Tourist attractions in Dubai

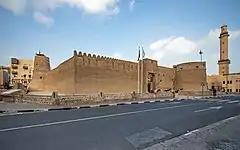
Dubai Museum in Al Fahidi Fort

Museum of the Future is an exhibition space for innovative and futuristic ideologies, services, and products. Located in the Financial District of Dubai, UAE, the Museum of the Future has three main elements: green hill, building, and void. The Government of the United Arab Emirates opened the museum on 22 February 2022. The goal of this museum is to promote technological development and innovation, especially in the fields of robotics and artificial intelligence (AI). One of the world's most complex structures, the Museum of the Future was designed by Killa Design and engineered by Buro Happold. The building aims for a LEED Platinum rating in terms of its green rating.